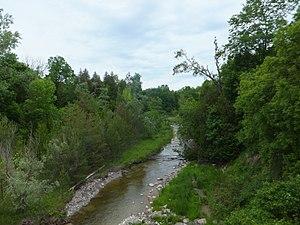
Le parc urbain national de la Rouge est une aire protégée fédérale située dans la municipalité régionale d'York en Ontario. Ce parc de 18,74 km² a été créé le 15 mai 2015 dans le but de protéger un couloir entre la moraine de Oak Ridge et le lac Ontario. Il est situé sur le territoire de Markham, au nord-est de Toronto.